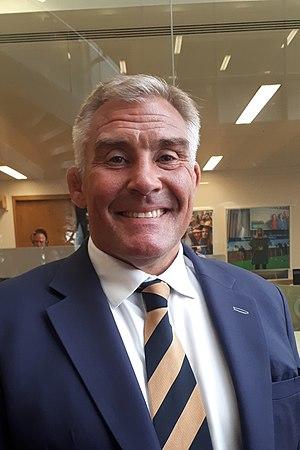
Jason Leonard, né le 14 août 1968 à Barking, est un joueur anglais de rugby évoluant au poste de pilier. Avec un total de 114 sélections en équipe d'Angleterre, il dispose de l'un des plus beaux palmarès du rugby anglais avec notamment un titre de Champion du monde en 2003 et sept victoires dans le Tournoi dont quatre Grand Chelem en 1991, 1992, 1995 et 2003.